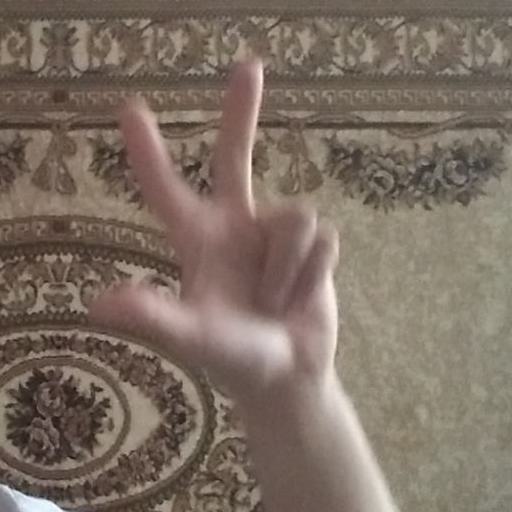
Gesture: three2